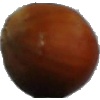
Label: nut_forest